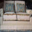
Label: couch